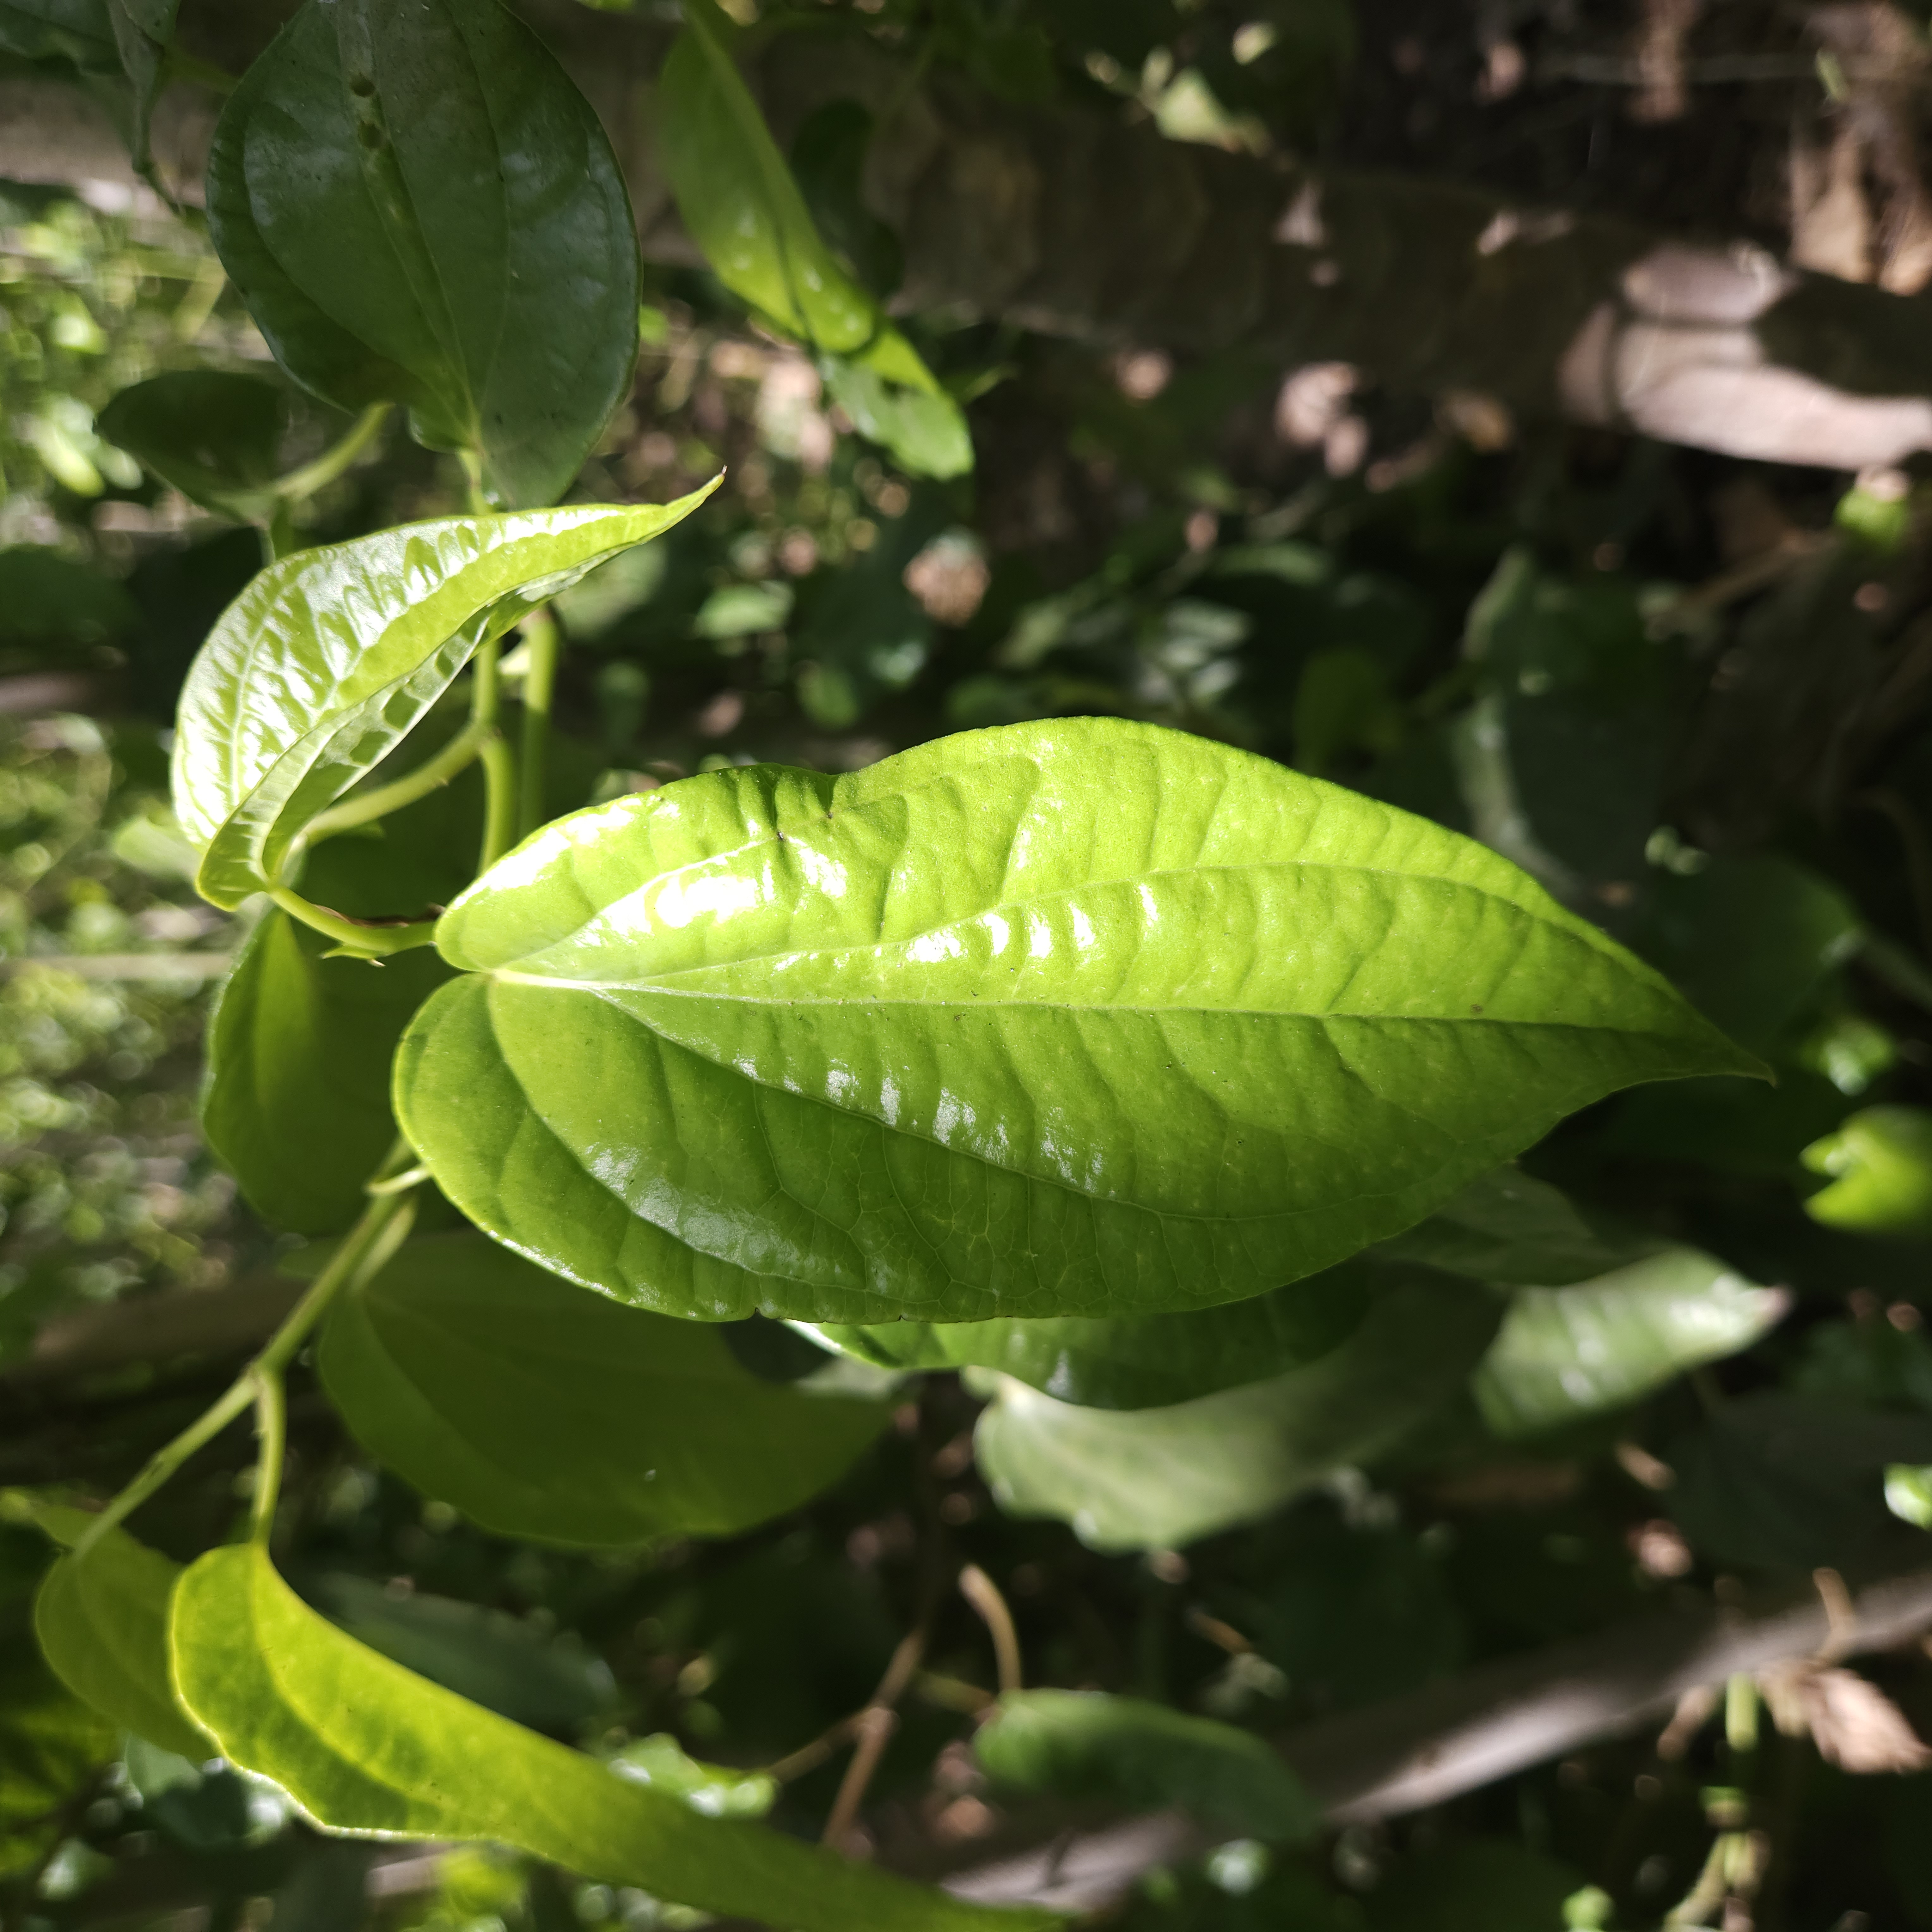
Label: Healthy